Embassy of Indonesia, Beirut

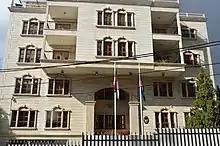

The Embassy of the Republic of Indonesia in Beirut is the diplomatic mission of the Republic of Indonesia to the Republic of Lebanon. The first Indonesian ambassador to Lebanon was Dalindra Aman in 1996. The current ambassador, Hajriyanto Y. Thohari, was appointed by President Joko Widodo on 7 January 2019.